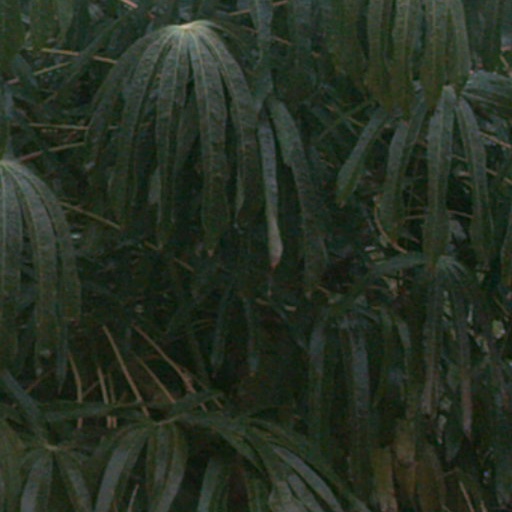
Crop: cassava